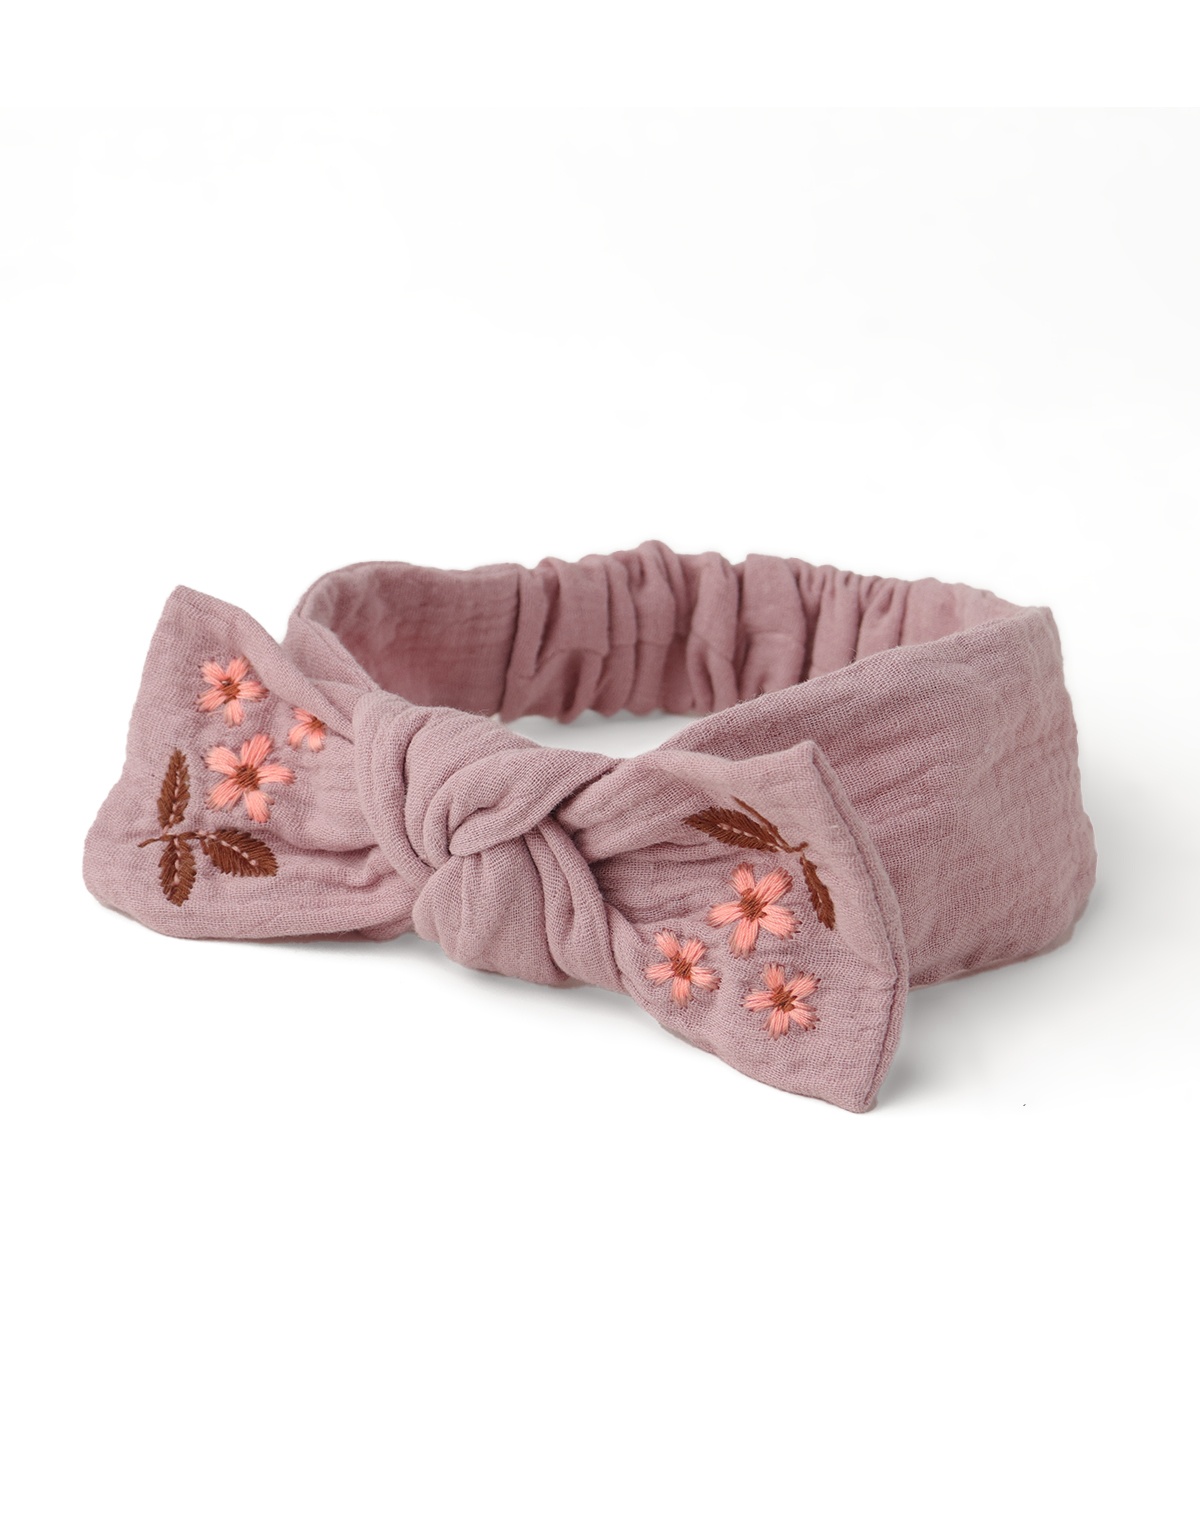
BABY GIRLS BOW TURBAN WITH EMBROIDERY
100% Cotton Purple Color Wash care label found inside the garment Style No. AIGHA0165 This item is also available in Gingersnaps Stores nationwide Note: Due to the light and screen difference, the item's color may be slightly different from the pictures.
Brand: gingersnapssale
Category: Apparel & Accessories > Clothing Accessories > Headwear > Turbans